Ryan Cabrera

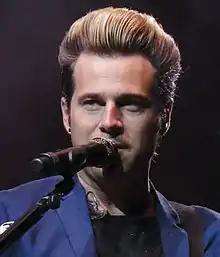
Cabrera in 2016

Ryan Frank Cabrera (born July 18, 1982) is an American musician. He began his career as a lead singer for the Dallas band Rubix Groove before pursuing his solo career. Following the 2001 release of independent album "Elm St.", he released his first major-label album, "Take It All Away", on August 17, 2004, which went on to sell over two million copies. Earlier in the year, Cabrera had become known for his up-tempo pop-rock single "On the Way Down". It was then followed by Cabrera's second single, "True"; and his third single "40 Kinds of Sadness".